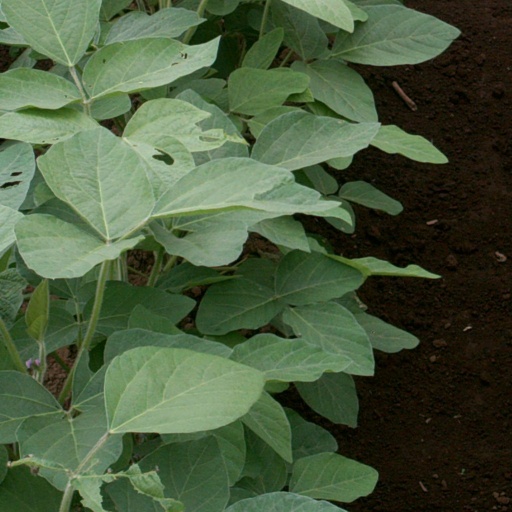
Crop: soybean